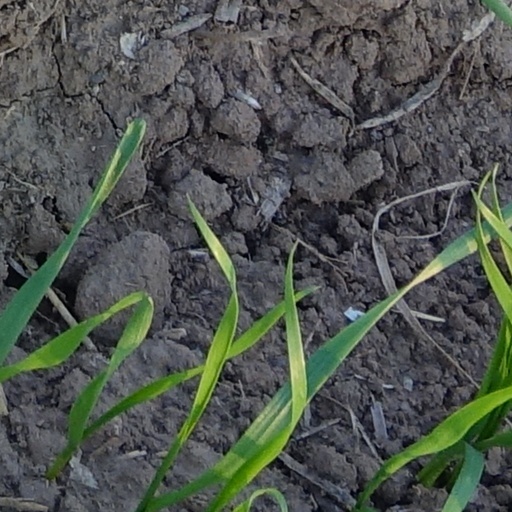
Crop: wheat